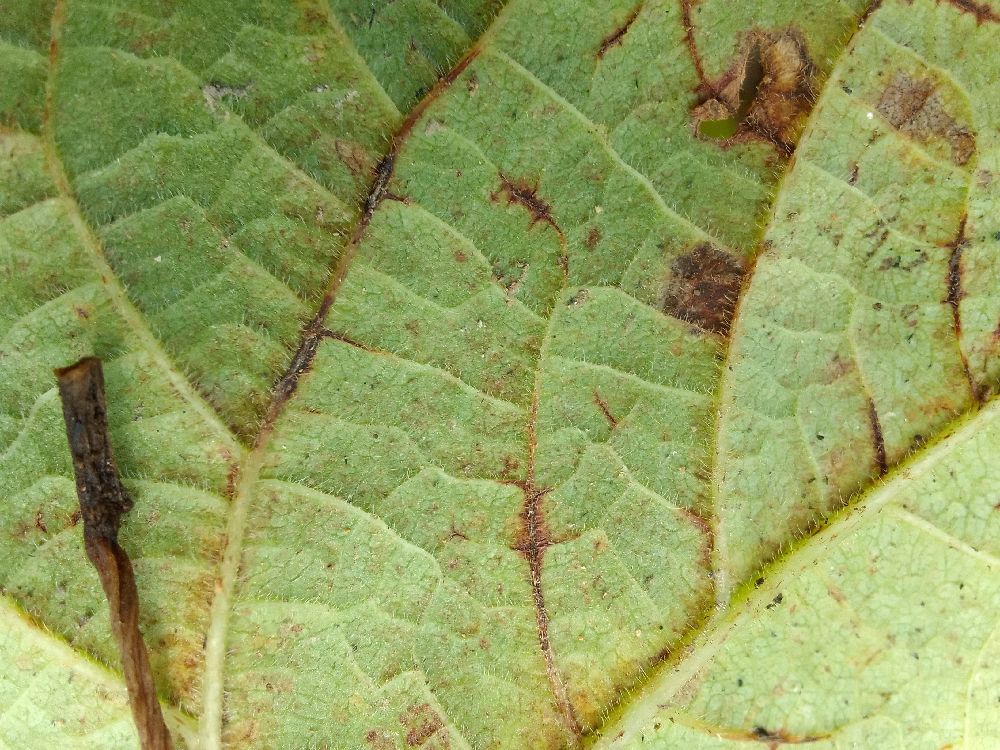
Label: anthracnose